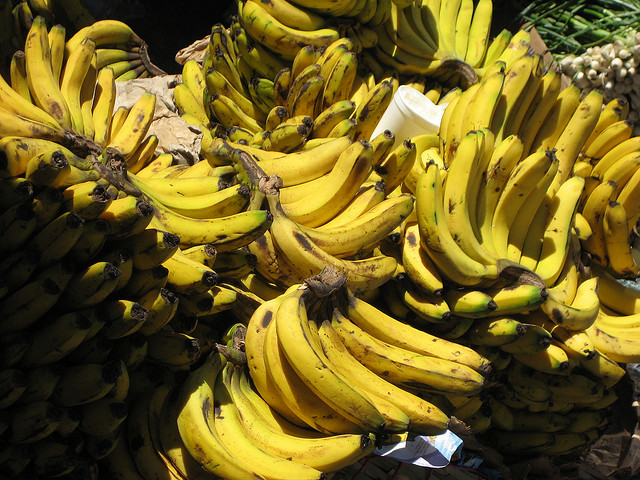
user: Given an image and a question. Answer the question in a short answer. Question: What type of climate grows this fruit best? Short Answer:
assistant: tropical